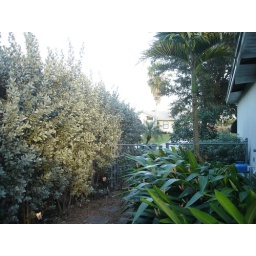
house next door shield by 12 foot silver buttonwood x 8